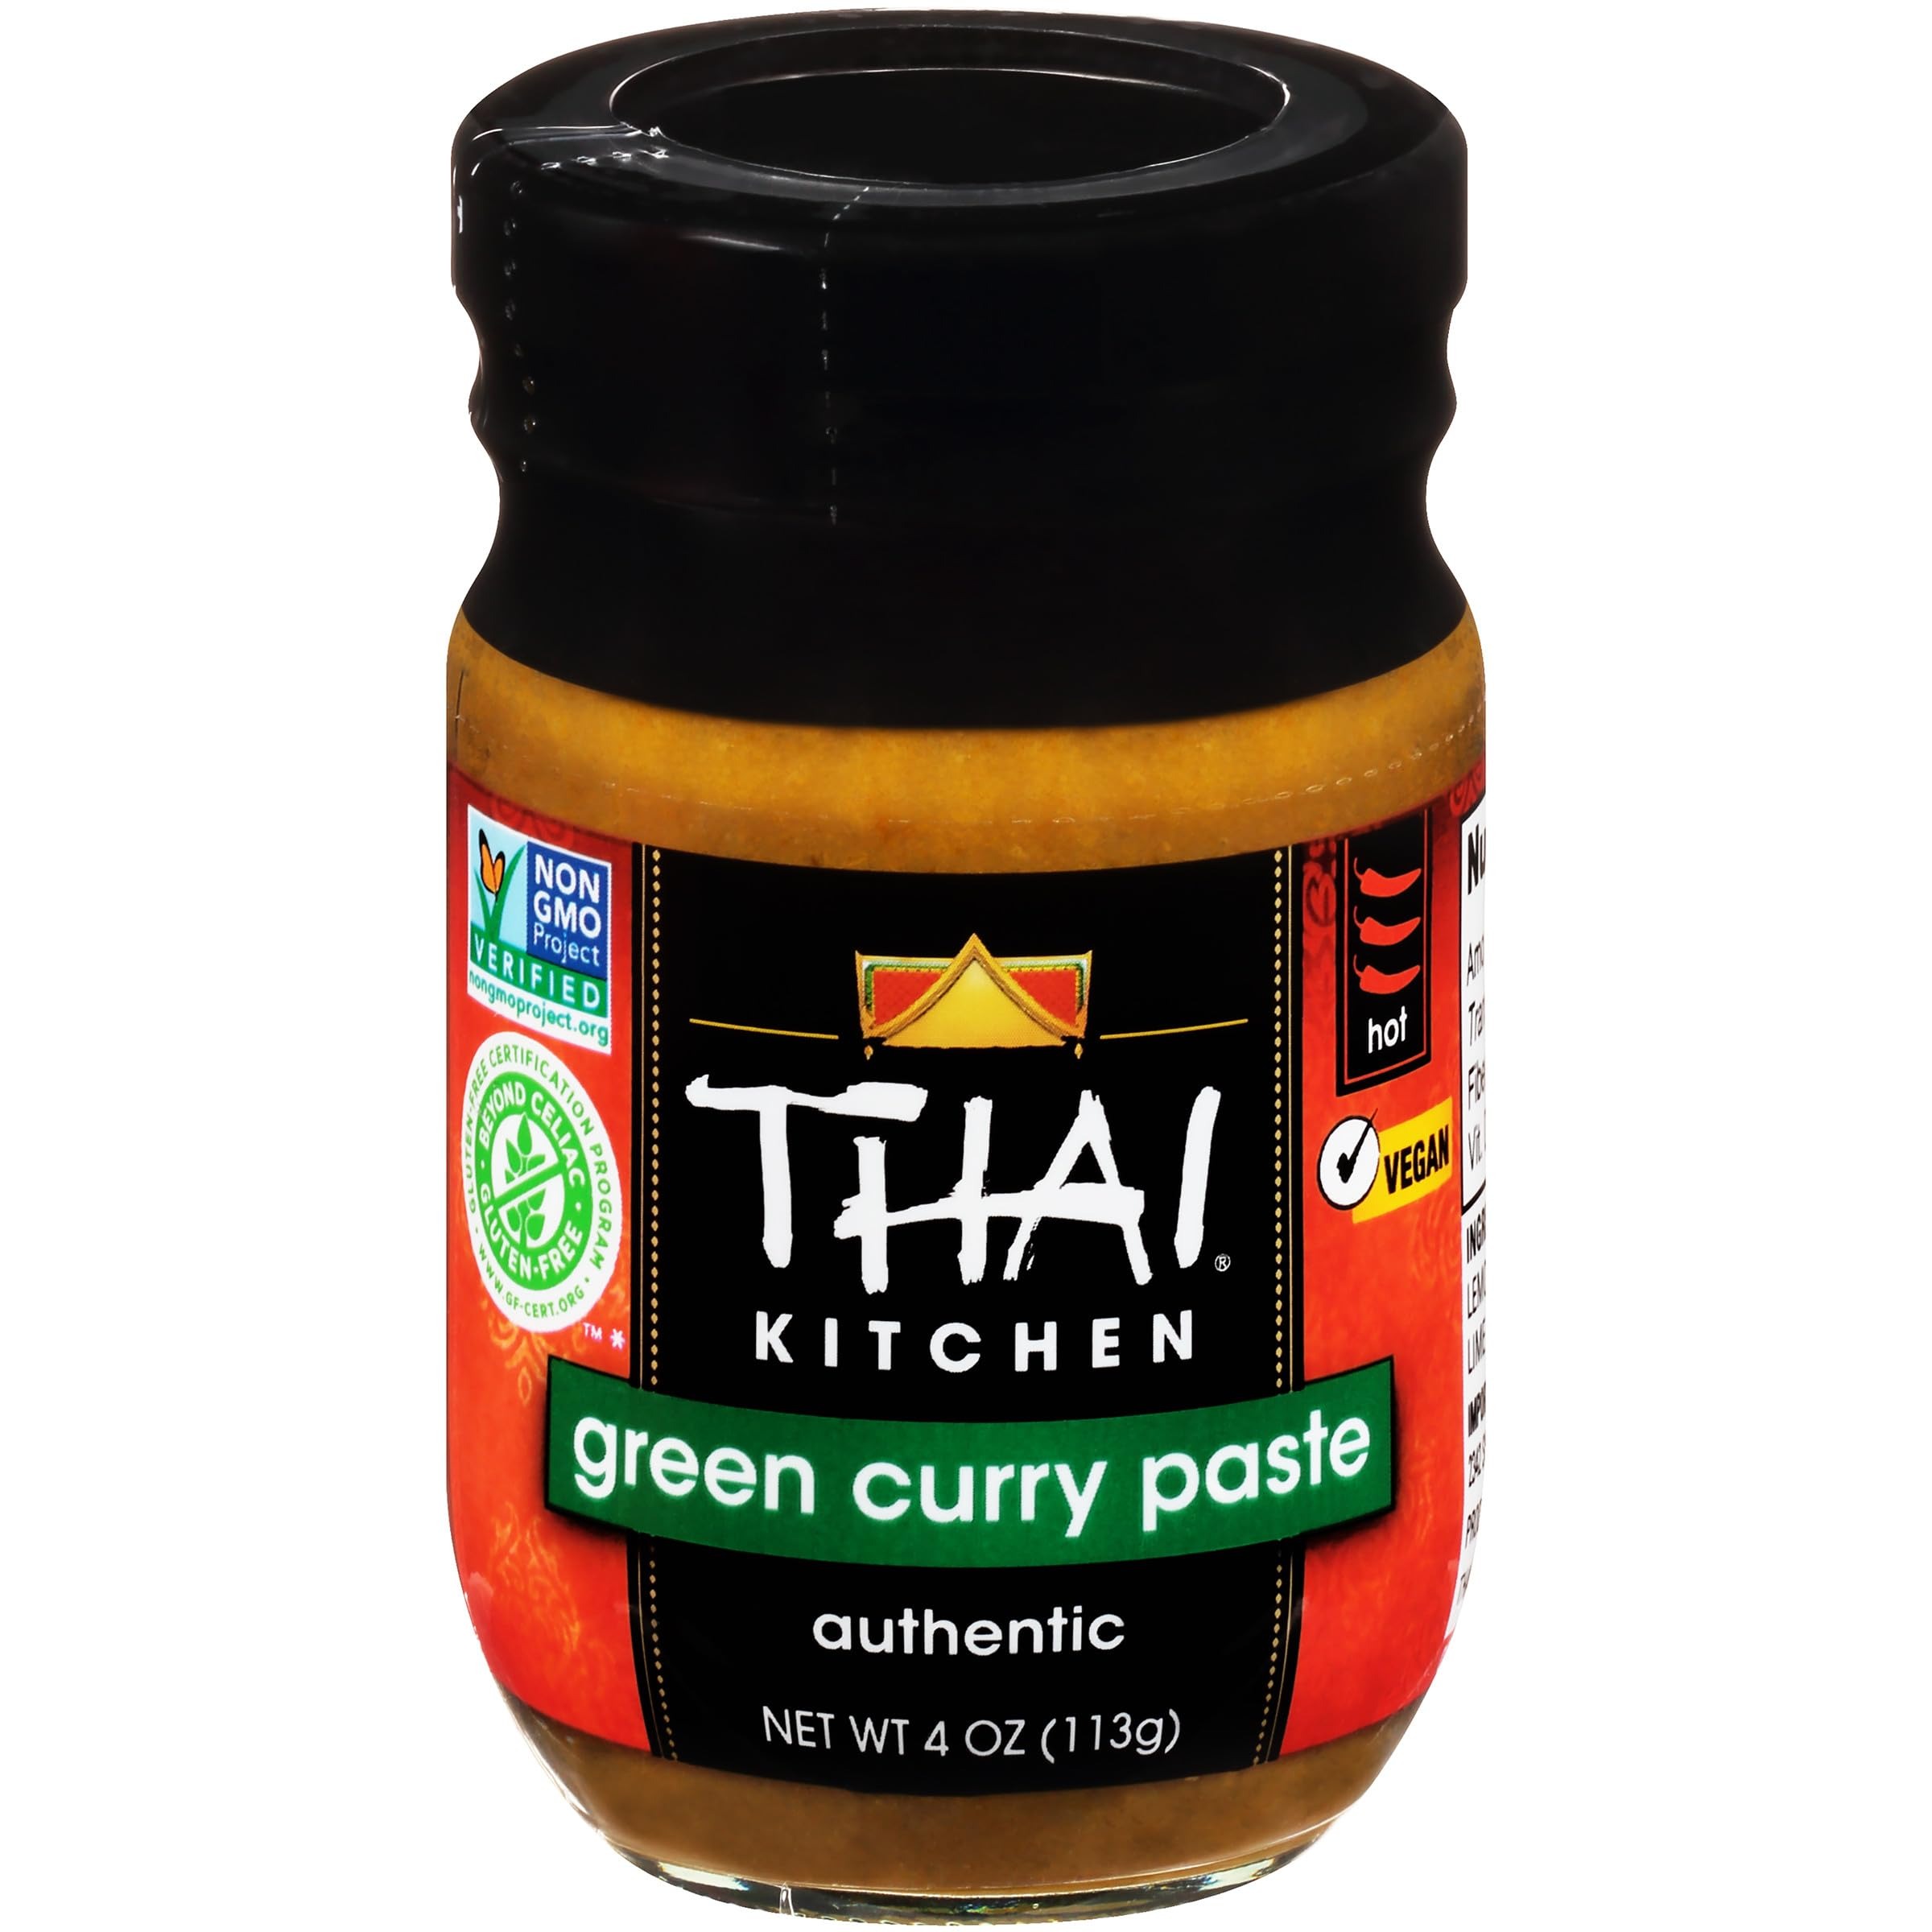
Item Name: Thai Kitchen Gluten Free Green Curry Paste, 4 oz
Bullet Point 1: Versatile Thai flavoring paste; flavorful blend of lemongrass, spice (including galangal) and fresh green chili
Bullet Point 2: Gluten free and vegan friendly
Bullet Point 3: Easy base for curries, soups and marinades
Bullet Point 4: Recipe tip: For a delicious Thai curry, use as a stir-fry seasoning, soup base or with coconut milk
Bullet Point 5: DID YOU KNOW? Galangal is a fancy way of saying “Thai ginger”
Value: 4.0
Unit: Ounce

Price: 6.58